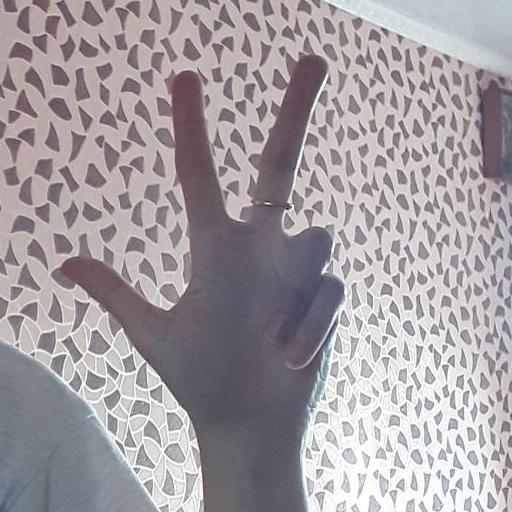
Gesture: three2